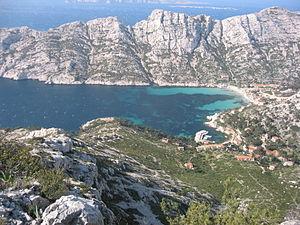
Le canton de Marseille Mazargues est une ancienne division administrative française située dans le département des Bouches-du-Rhône, dans l'arrondissement de Marseille. Il a été créé en 1982. Moitié de l'ancien canton de Marseille XX B
La calanque de Sormiou est une calanque de la côte de Marseille, qui, depuis le 18 avril 2012 fait partie du Parc national des Calanques.